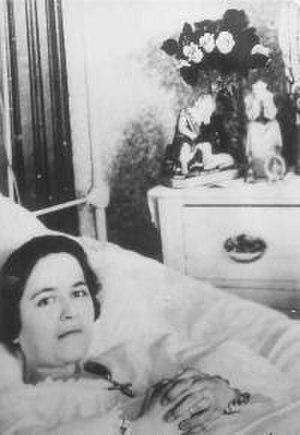
Les Franco-Américains sont des citoyens des États-Unis ayant une ascendance française, ancienne ou récente. L'expression englobe les personnes ayant des ascendants originaires de Nouvelle-France, de Haute et Basse-Louisiane, ou des colonies françaises des Caraïbes.